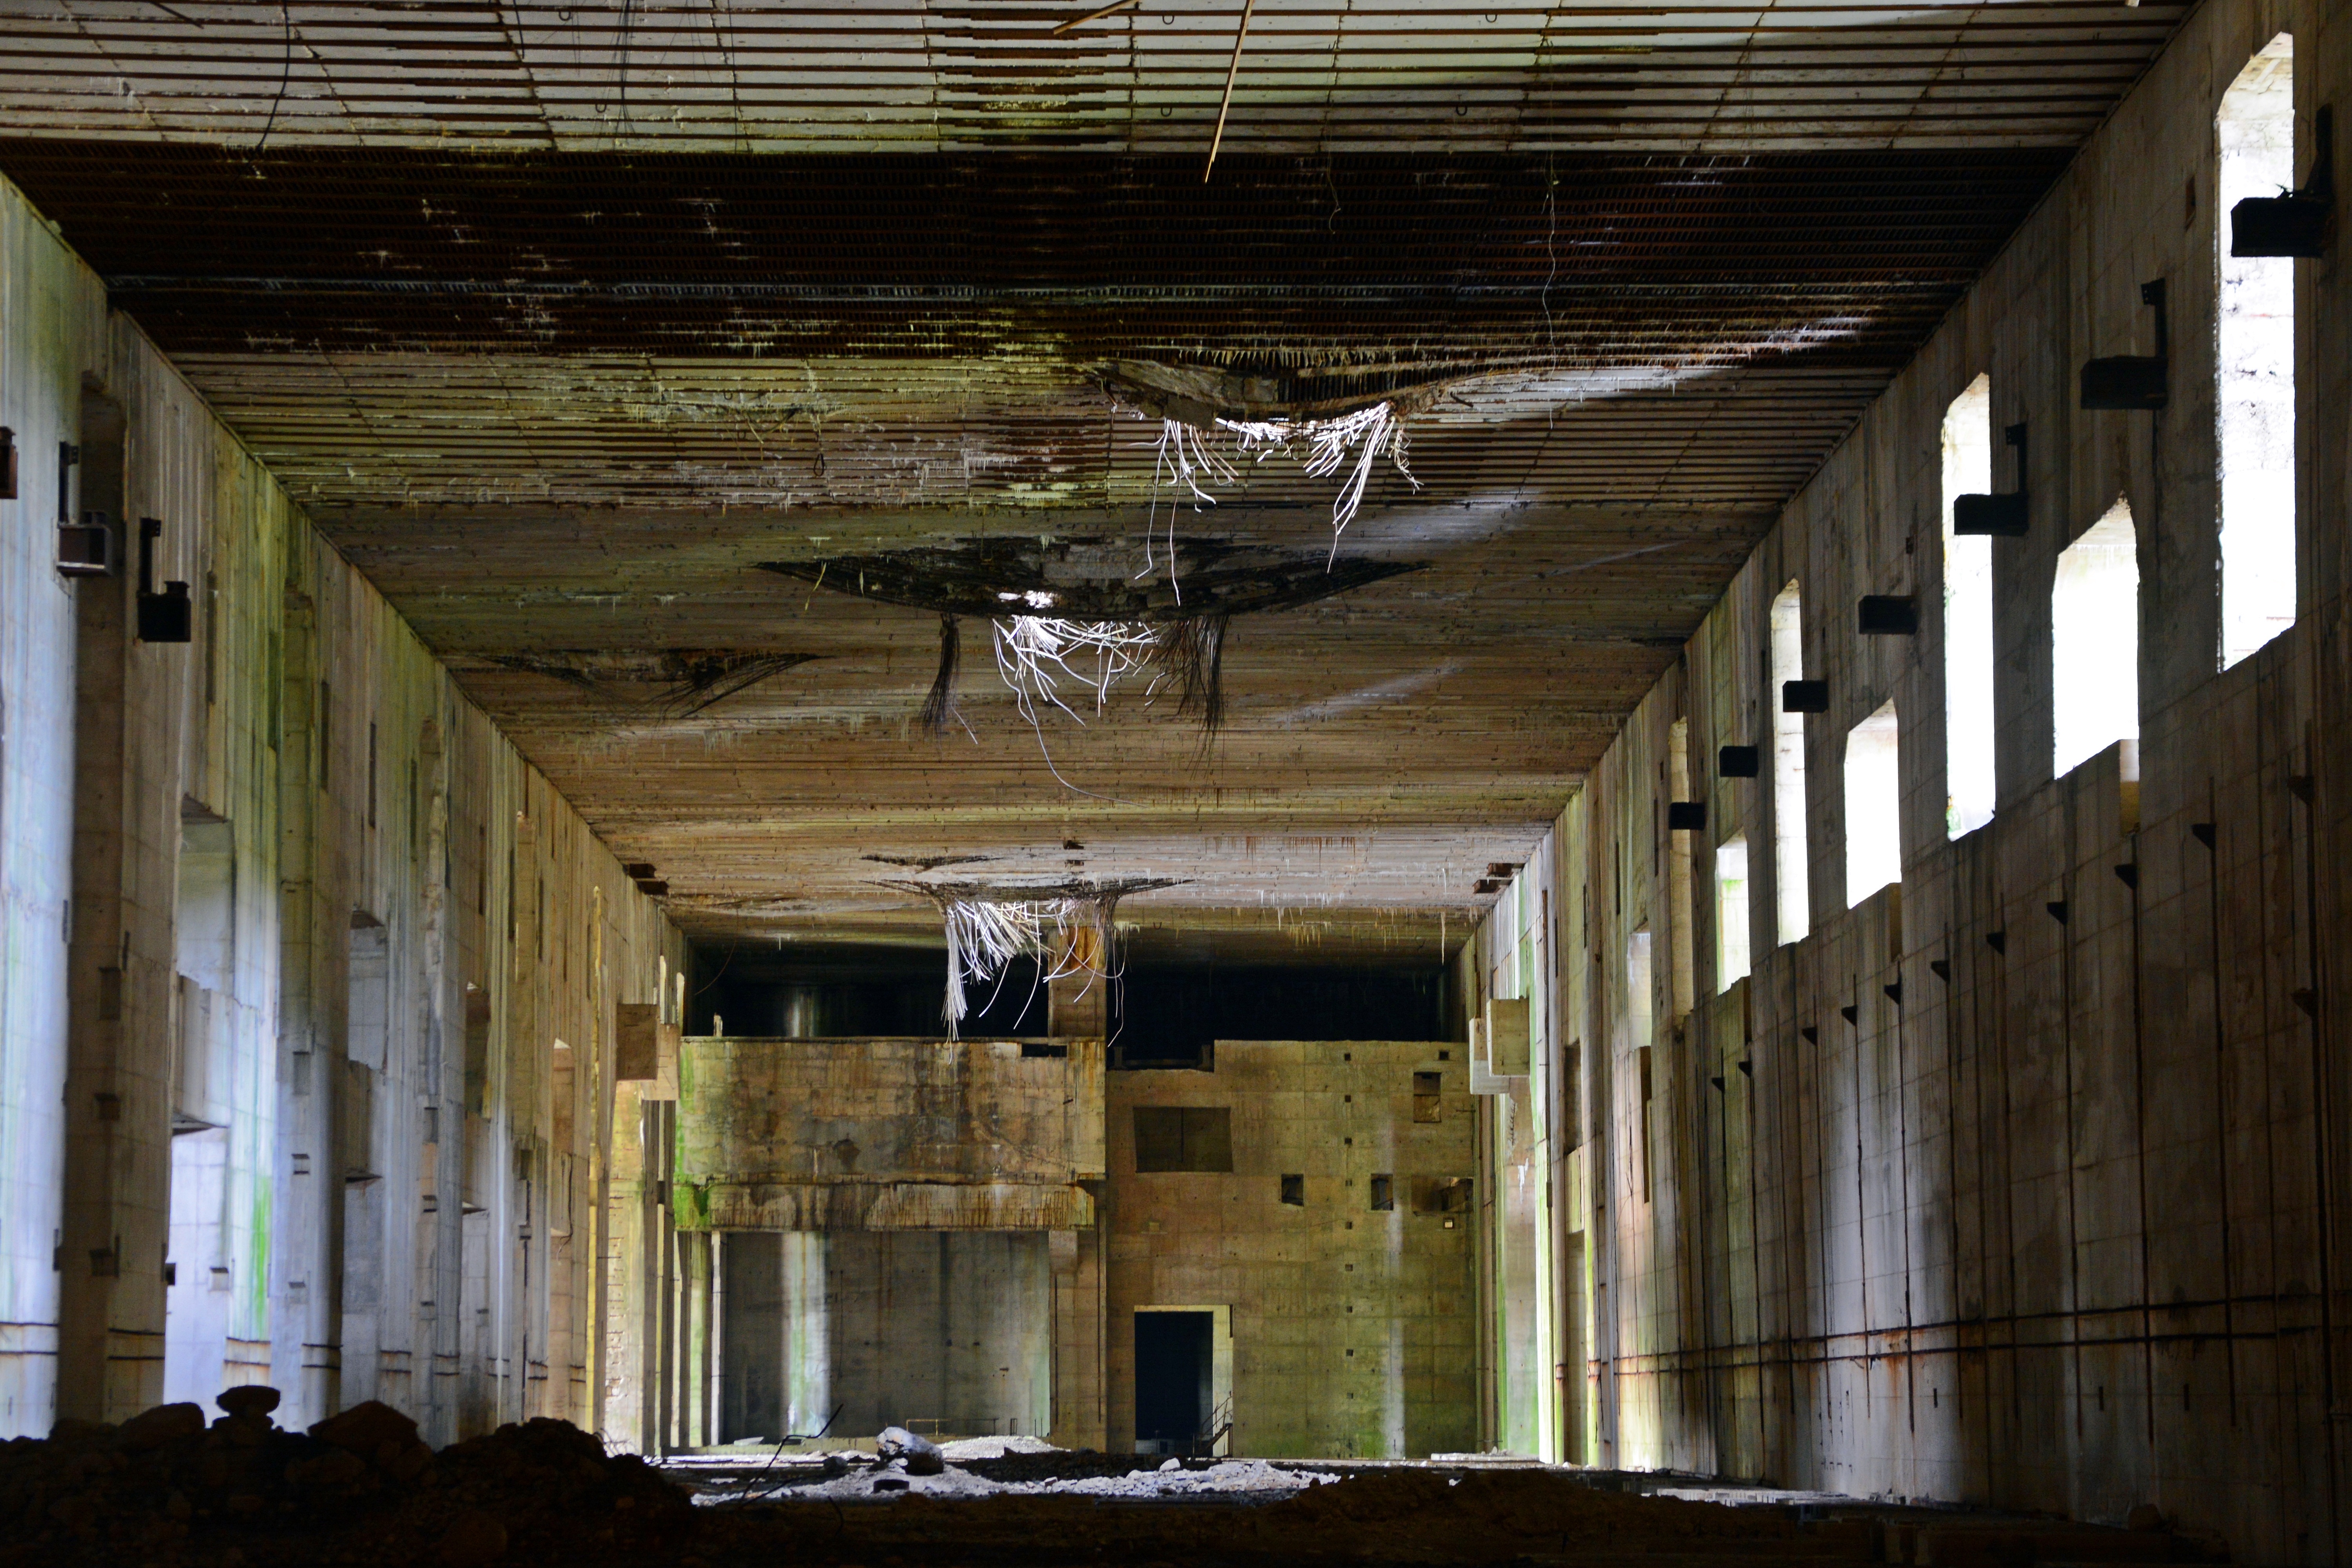
architecture, structure, wood, building, old, hall, decay, ruin, concrete, destroyed, weathered, war, bunker, lost places, bunker valentin, urban area